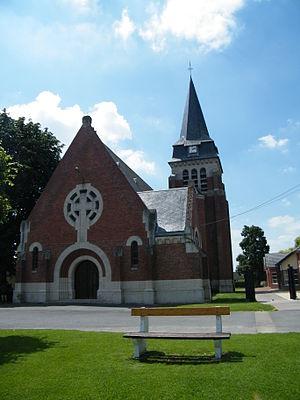
Vue de l'église Saint-Pierre.
Dompierre-Becquincourt est une commune française située dans le département de la Somme, en région Hauts-de-France.